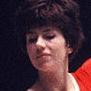
Age: 29